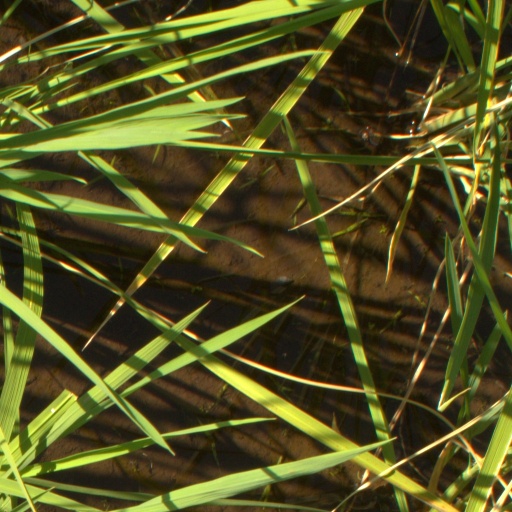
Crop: rice